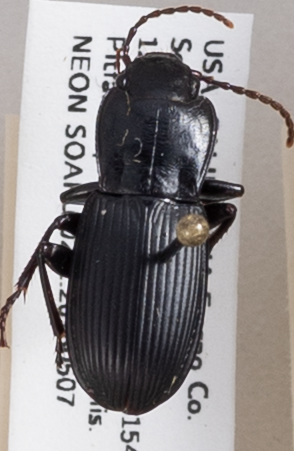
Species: Pterostichus serripes
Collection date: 2018-05-07
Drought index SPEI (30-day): -0.176
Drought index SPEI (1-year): -0.288
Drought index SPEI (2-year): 0.8